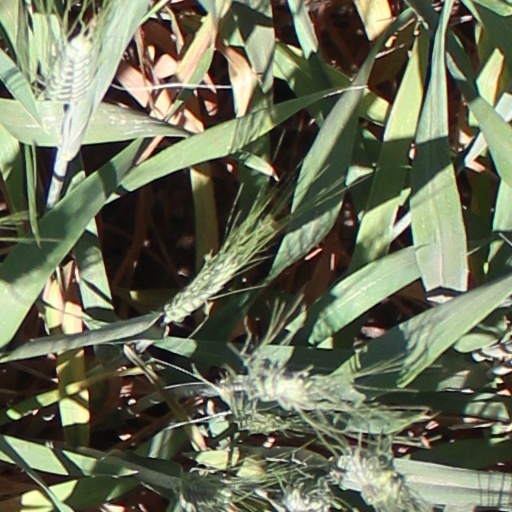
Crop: wheat